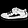
Label: Sneaker